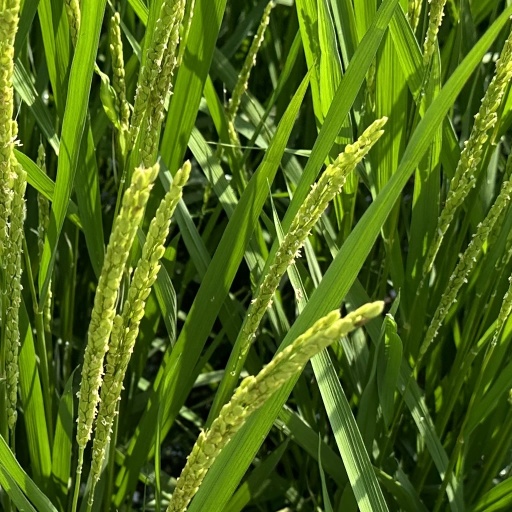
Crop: rice